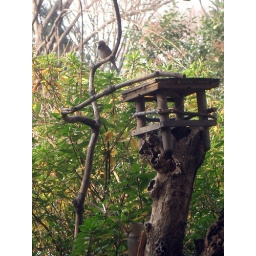
A bird box in the park